The Hawks and the Sparrows

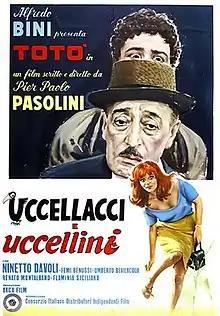
Theatrical release poster

The Hawks and the Sparrows is a 1966 Italian film directed by Pier Paolo Pasolini. It was entered into the 1966 Cannes Film Festival, where a "Special Mention" was made of Totò, for his acting performance.